Social media in the 2020 United States presidential election

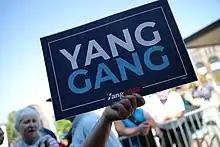
Andrew Yang's tagline

During the primaries, candidate Andrew Yang also made extensive use of social media, which greatly increased his following. Yang increased his social media presence in rather unconventional ways, given his party alignment. The presidential candidate appeared on the Joe Rogan Show and Tucker Carlson's late night show segment, right-leaning programs. His self-proclaimed voter base the 'Yang Gang' became the subject of many internet memes, particularly on the online message board 4chan.